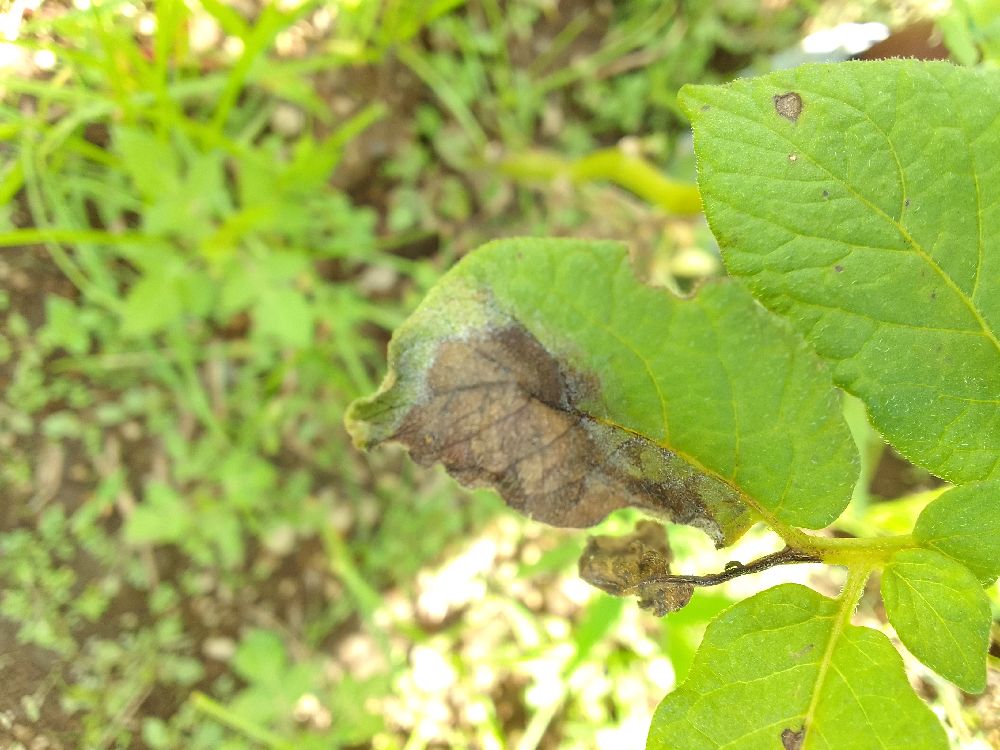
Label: Late blight